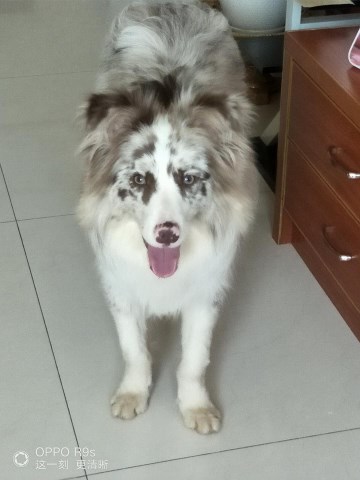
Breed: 2594-n000109-Border_collie